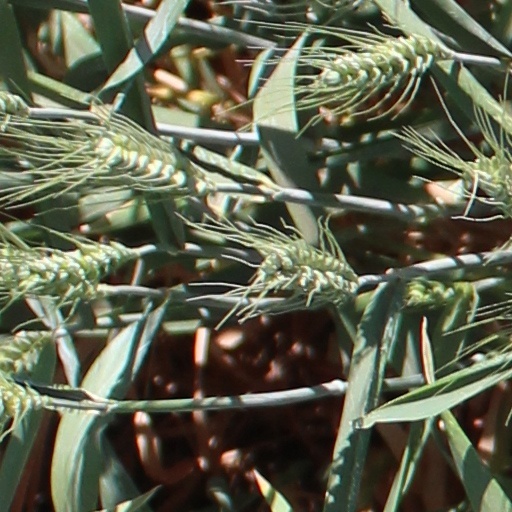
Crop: wheat